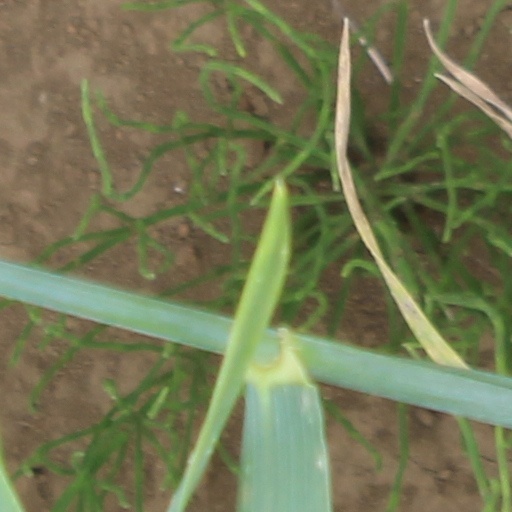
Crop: wheat